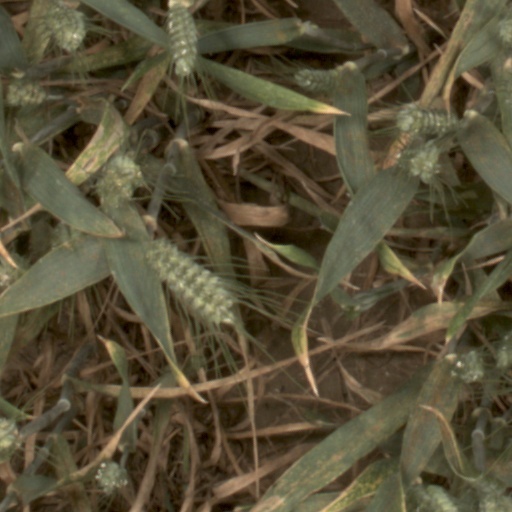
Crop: wheat